Iridium compounds

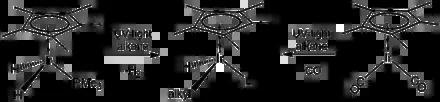
Skeletal formula presentation of a chemical transformation. The initial compounds have a C5H5 ring on their top and an iridium atom in the center, which is bonded to two hydrogen atoms and a P-PH3 group or to two C-O groups. Reaction with alkane under UV light alters those groups.

Many organoiridium(III) compounds are generated from pentamethylcyclopentadienyl iridium dichloride dimer. Many of derivatives feature kinetically inert cyclometalated ligands. Related half-sandwich complexes were central in the development of C-H activation.